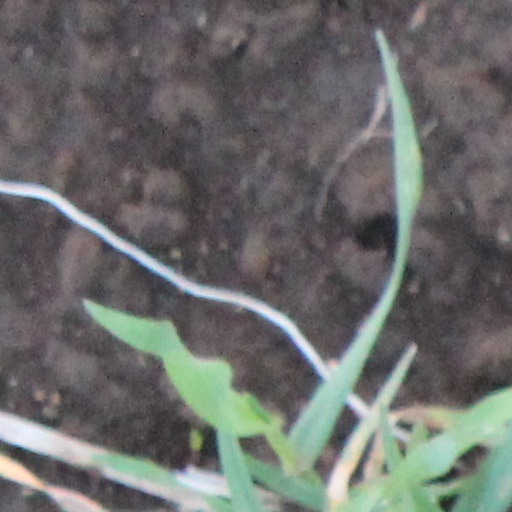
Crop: wheat